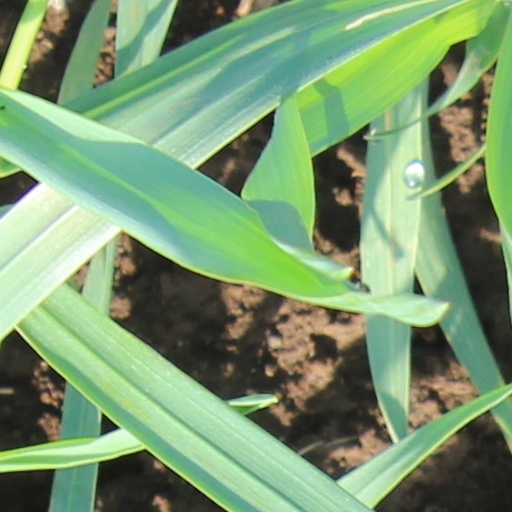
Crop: wheat